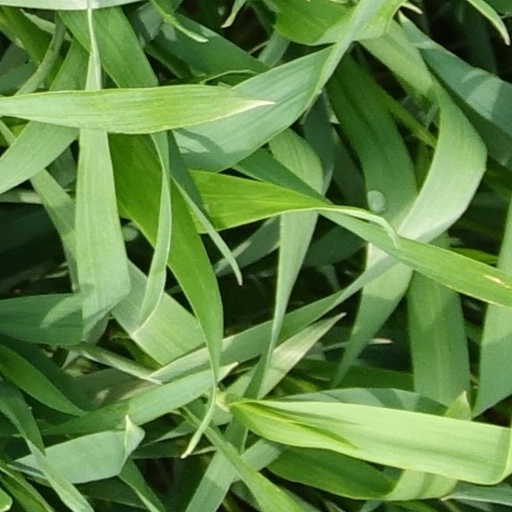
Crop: wheat